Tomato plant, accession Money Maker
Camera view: horizontal (90 deg, fisheye); turntable rotation: 120 degrees
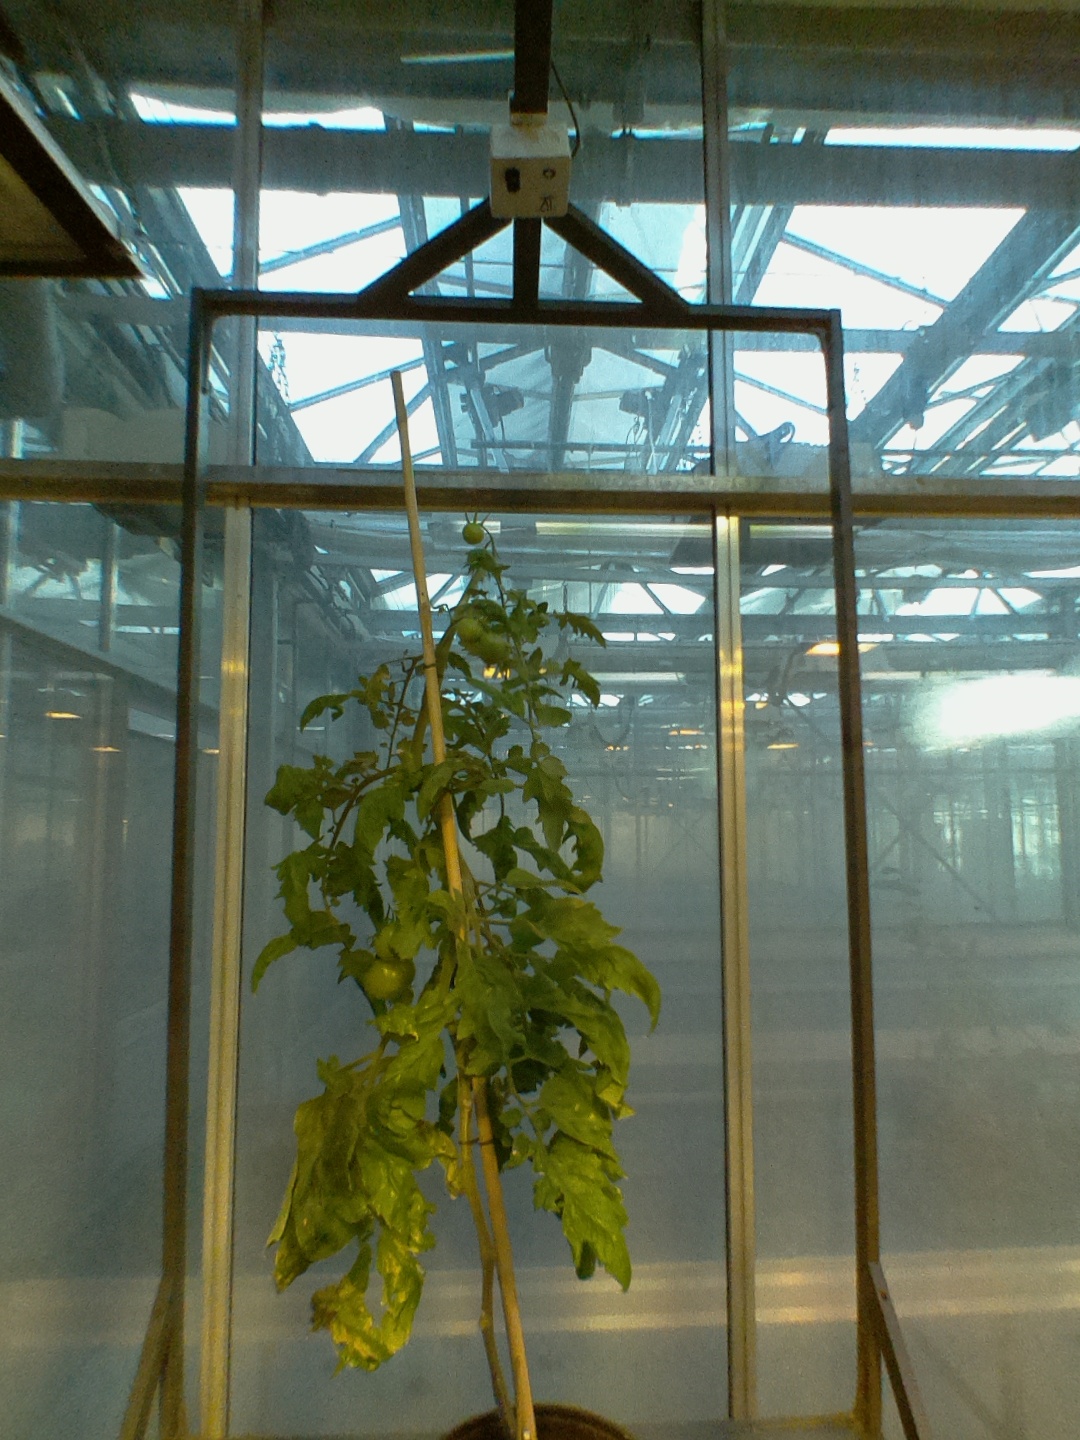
BBCH growth stage 79: 90% -100% of final fruit size